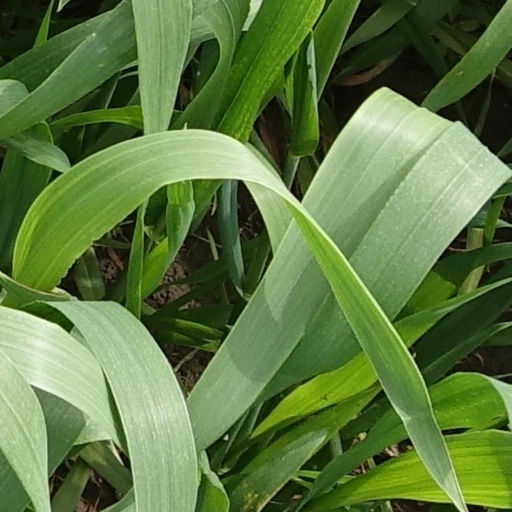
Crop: wheat